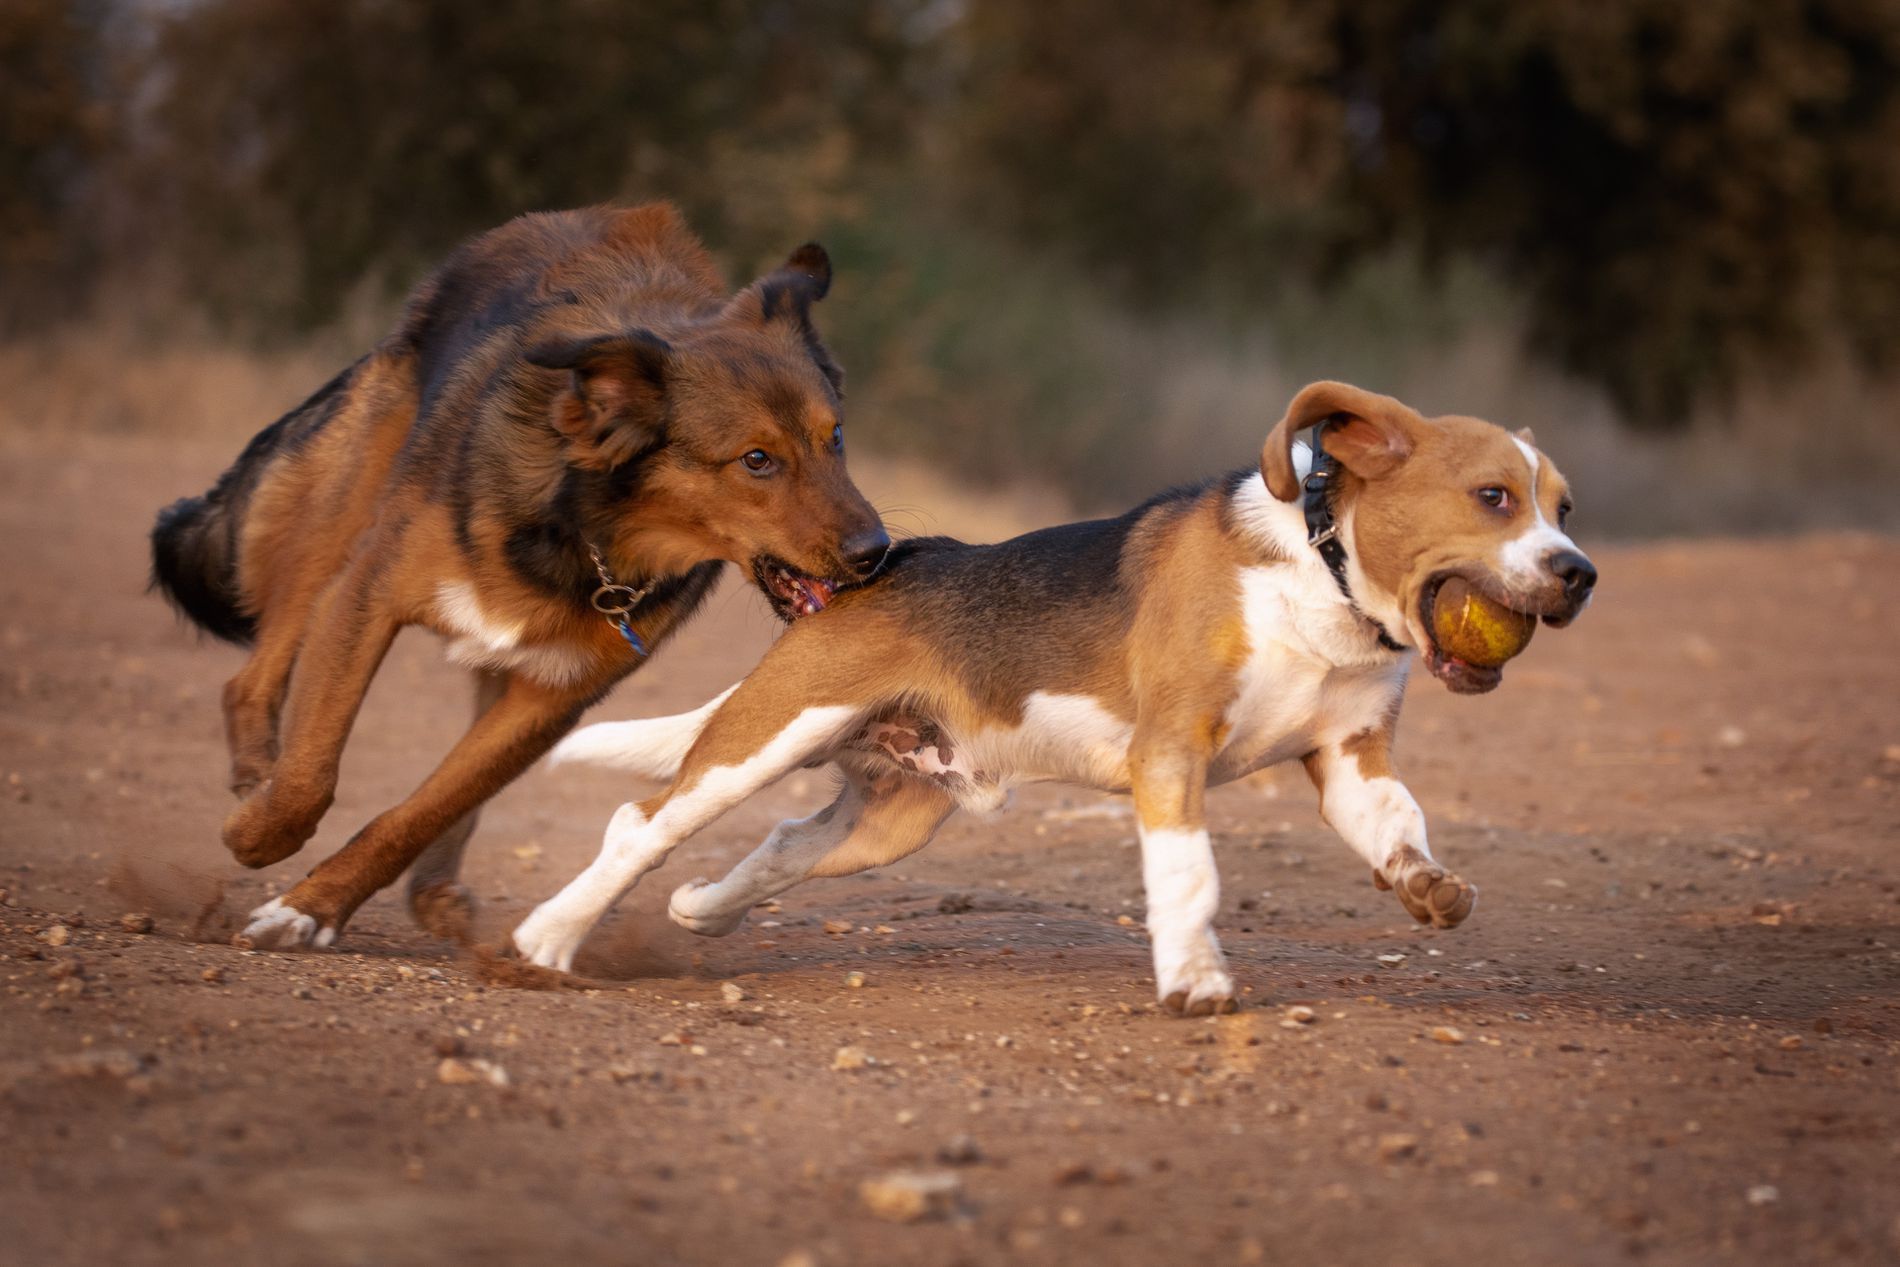
two dogs in a dirt path
The image shows two dogs on a dirt path.
The dog in the foreground is a beagle mix carrying a tennis ball in its mouth.
The dog behind it, a German Shepherd, appears to be nipping at the beagle's side.
The eye level shot captures two dogs in playful pursuit on a dirt path.
The beagle mix, with a tennis ball in its mouth, is chased by a German Shepherd mix.
Labels: Animal, Canine, Dog, Hound, Mammal, Pet, Ball, Sport, Tennis, Tennis Ball, German Shepherd, Puppy, Red Wolf, Wolf, Beagle, Soil, dogs, dirt path, blurry background